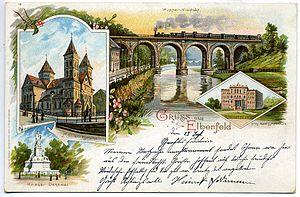
Elberfeld est un district urbain de Wuppertal et correspond au centre historique de la vieille ville d'Elberfeld qui constitue aujourd'hui le plus grand quartier de Wuppertal. S’y adjoignent les districts d'Elberfeld-Ouest et d'Uellendahl-Katernberg.